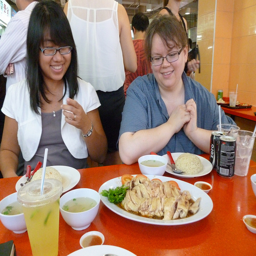
a group of people looking excited to eat food
Two women overlooking a plate of food at a restaurant.
Two woman sit at a table together to eat and smile
Two smiling women admiring their meal at a restaurant.
two woman wearing glasses are looking at a plate of food